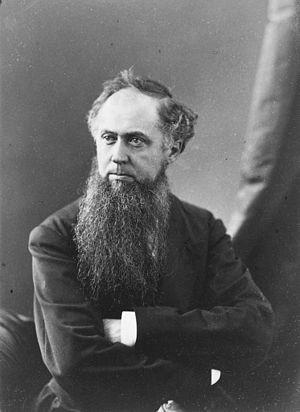
Abraham Bogardus est un daguerréotypiste et photographe américain.